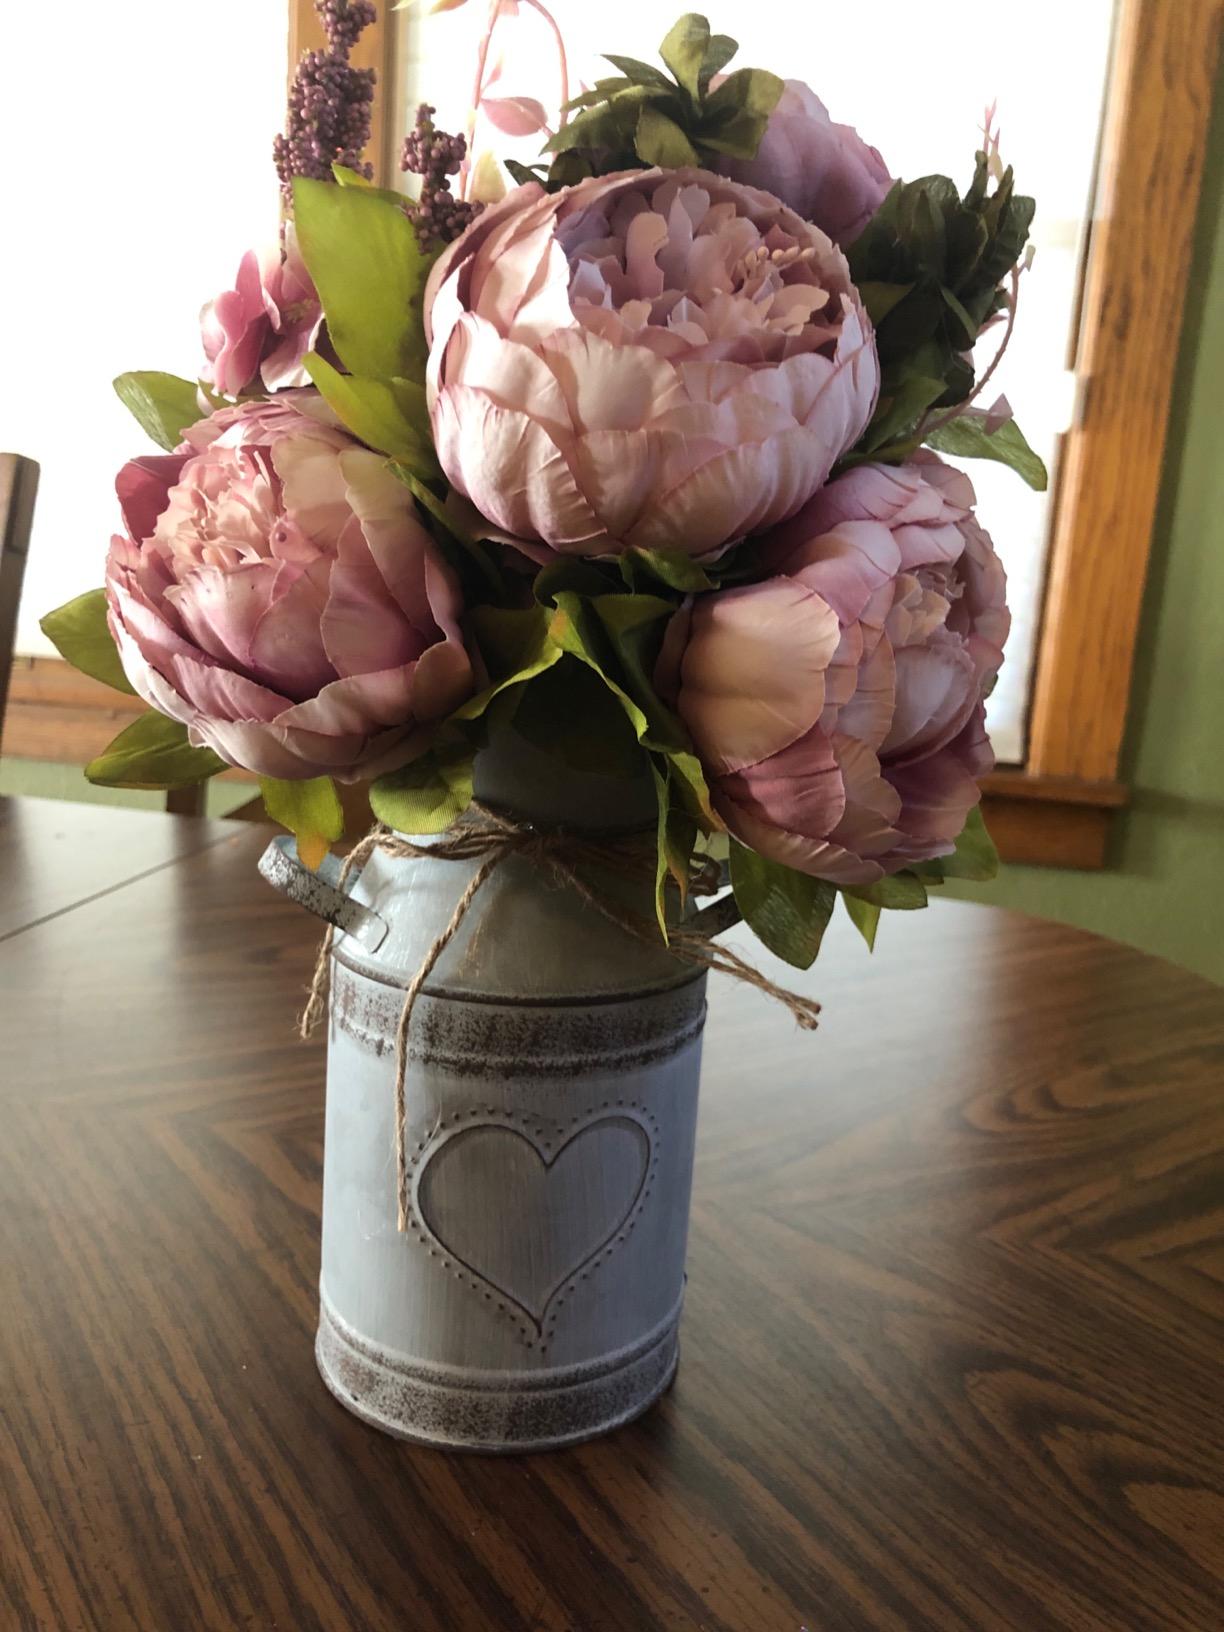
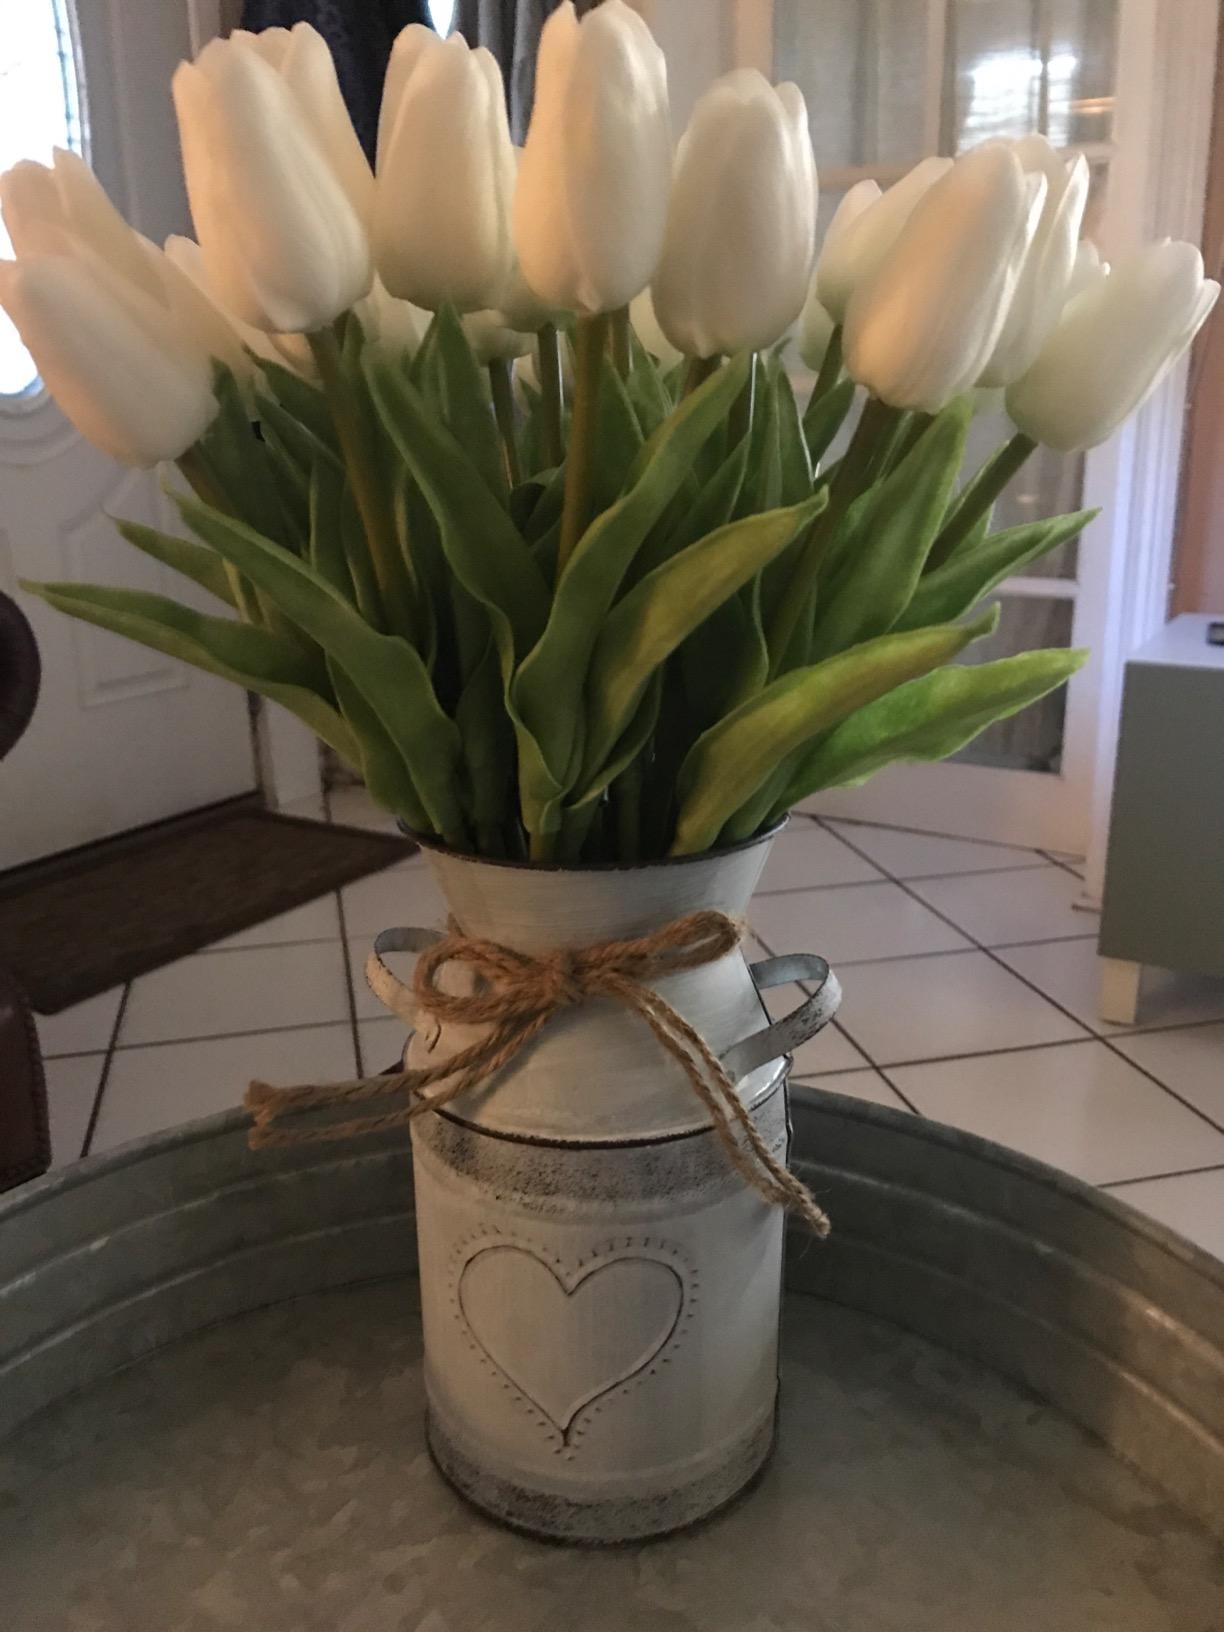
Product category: vase
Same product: yes